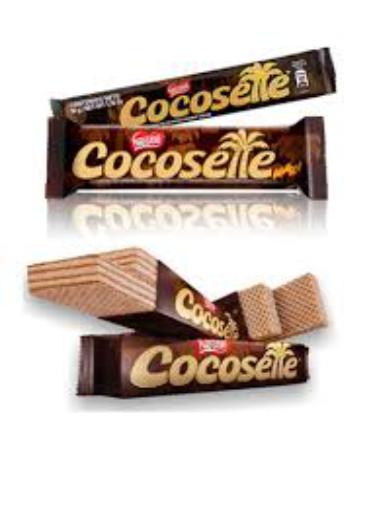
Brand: Cocosette
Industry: Food